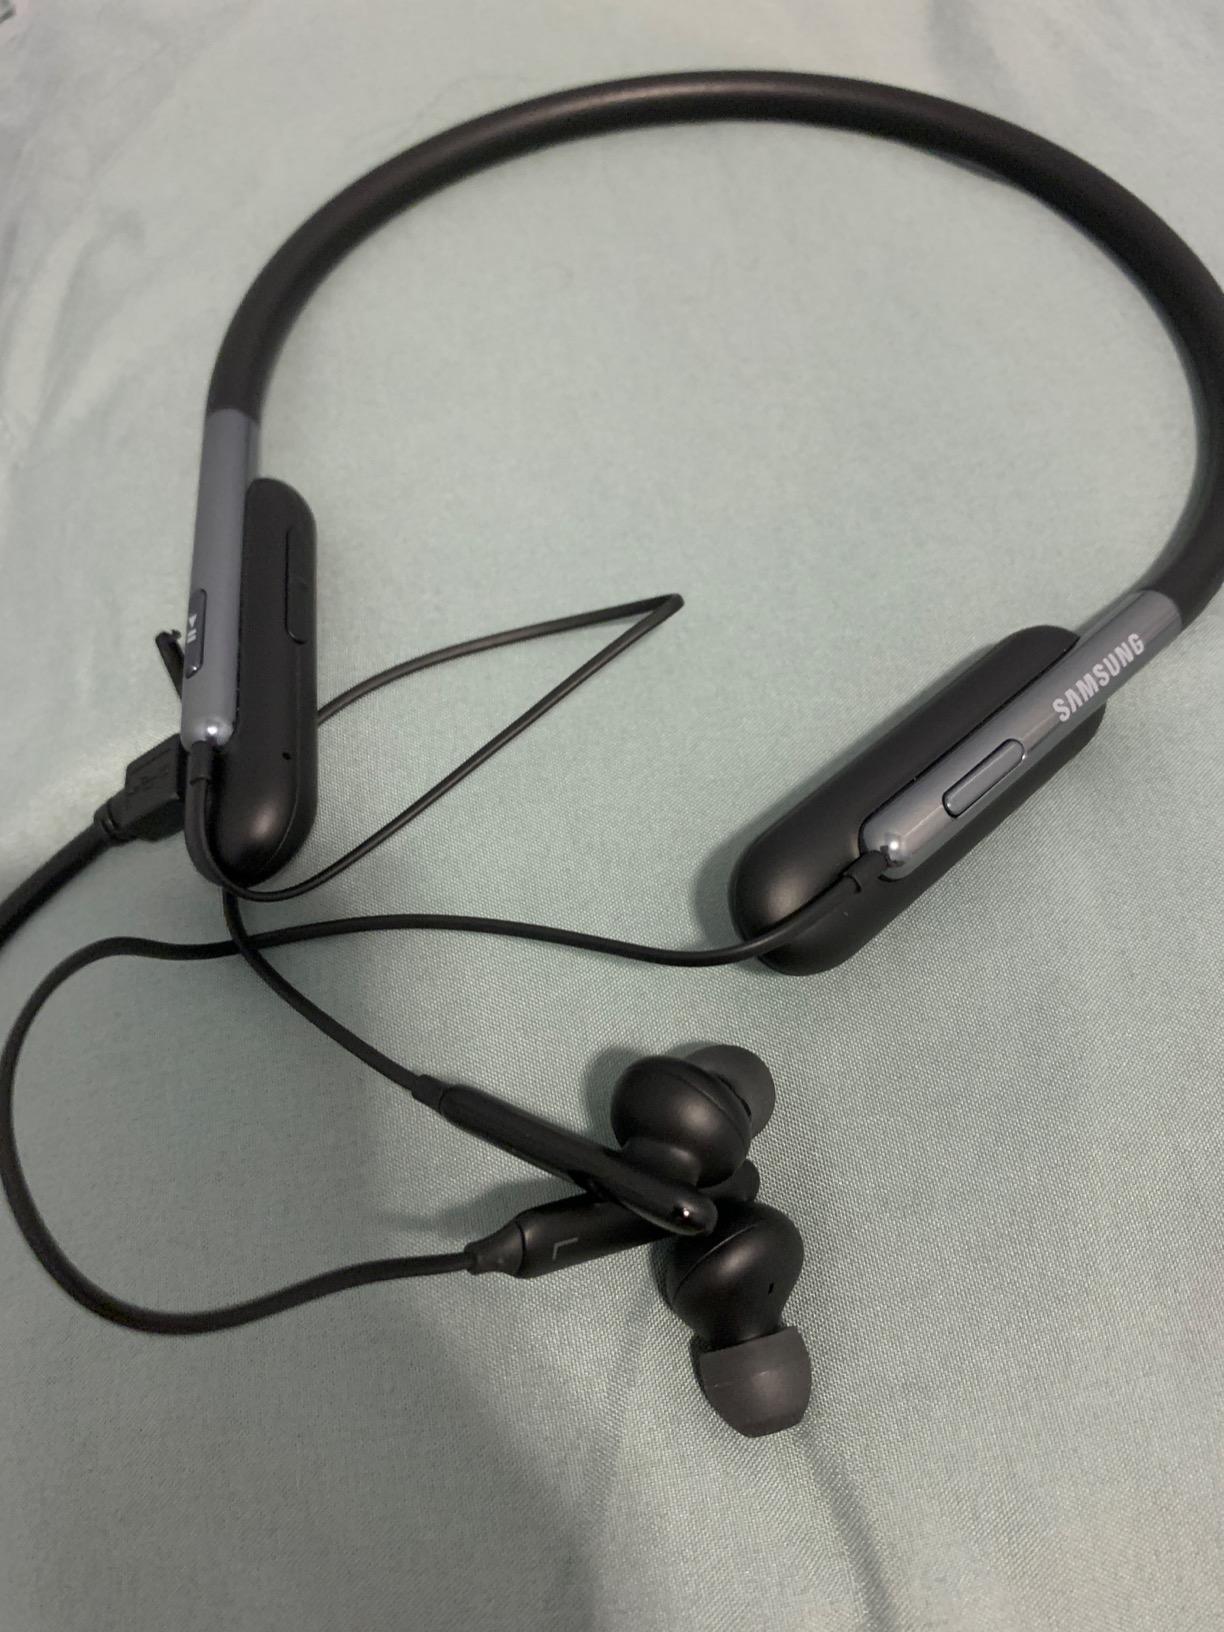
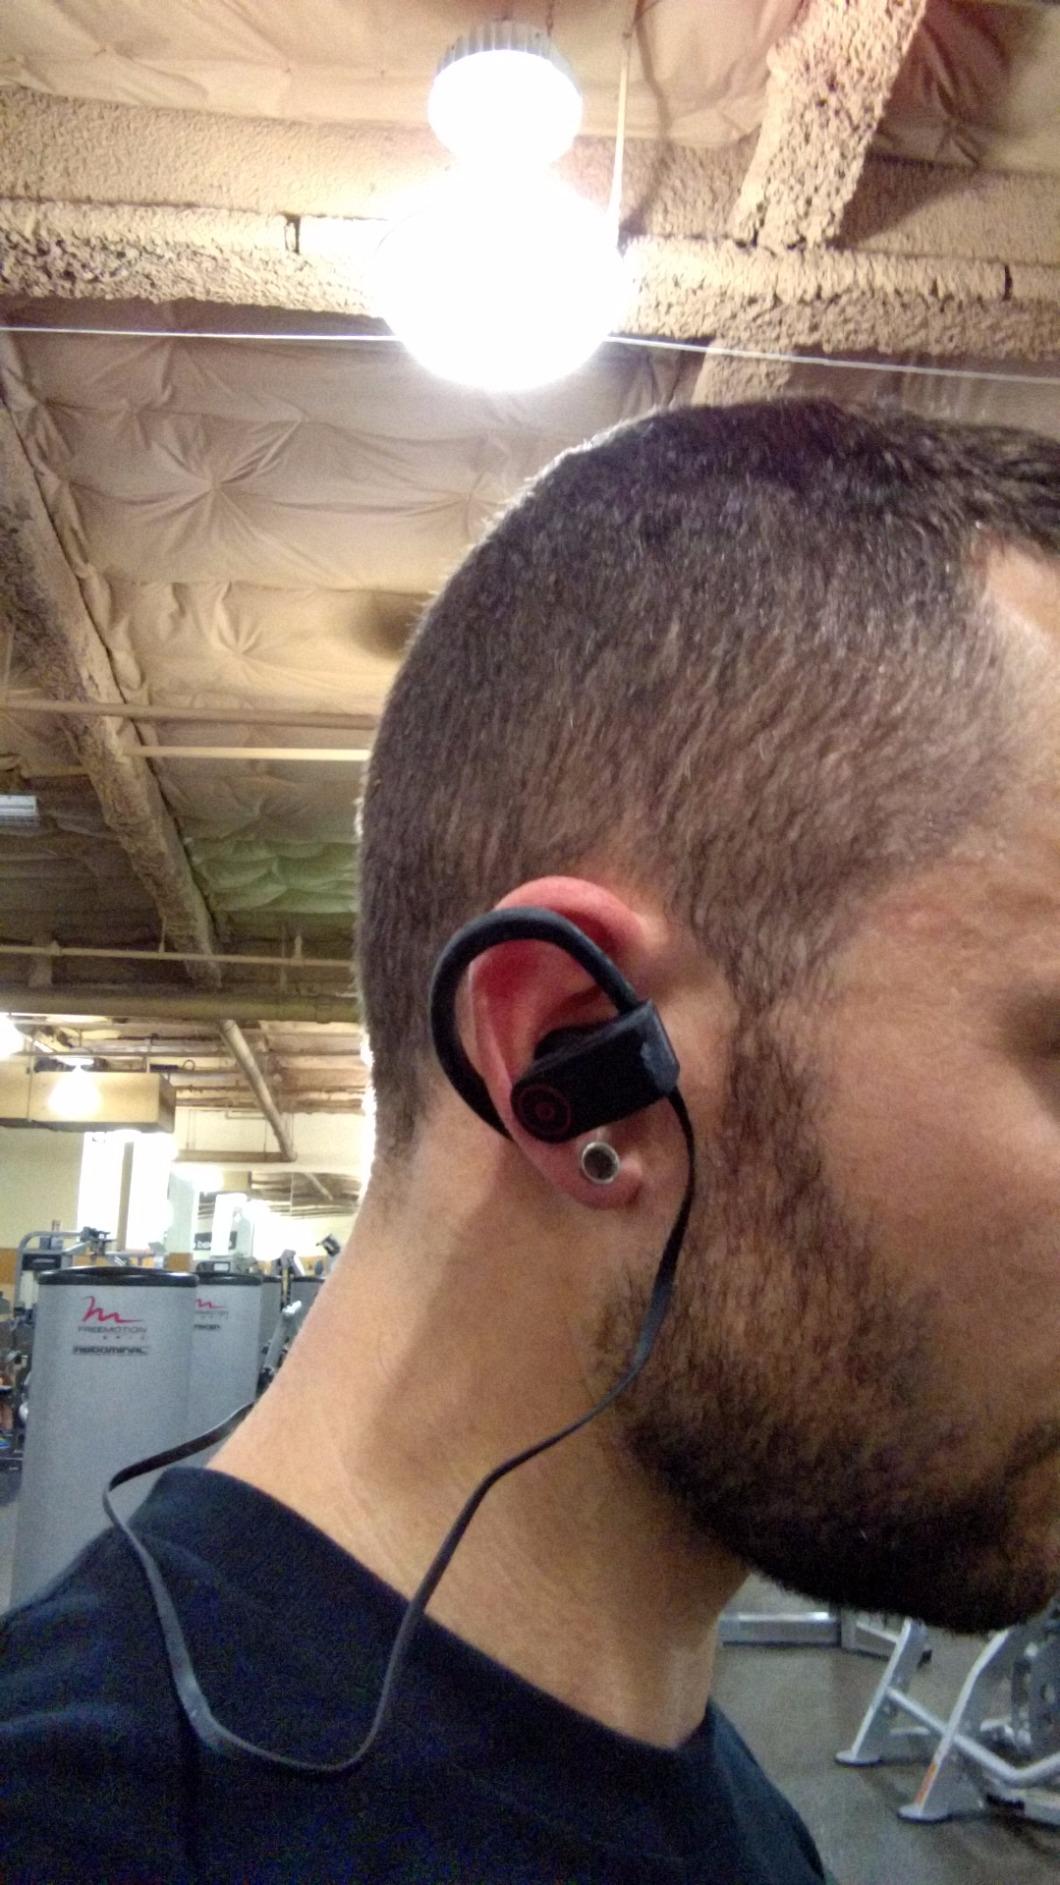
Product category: headphones
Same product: no